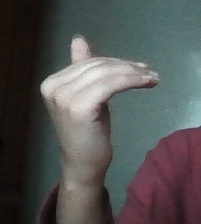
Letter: khaa